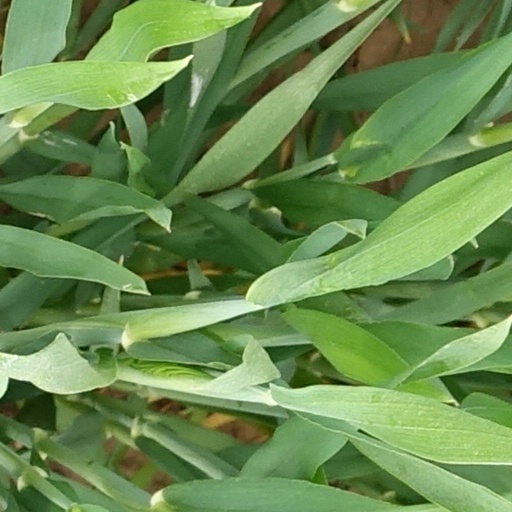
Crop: wheat